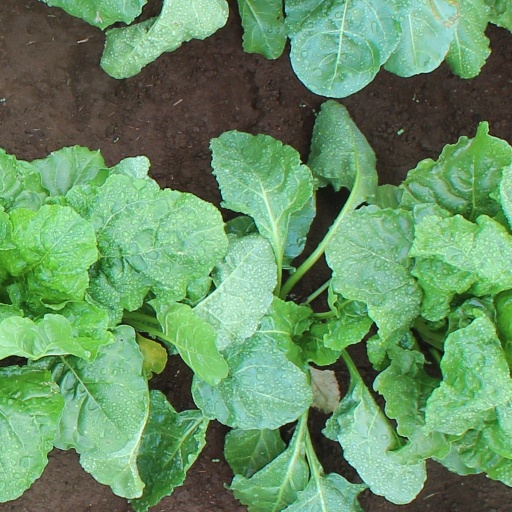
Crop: sugar beet